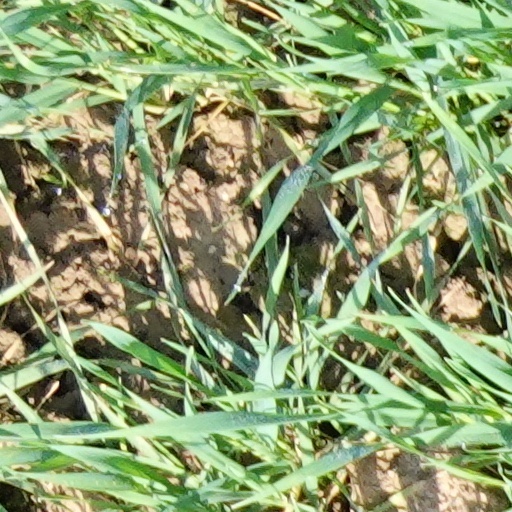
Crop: wheat